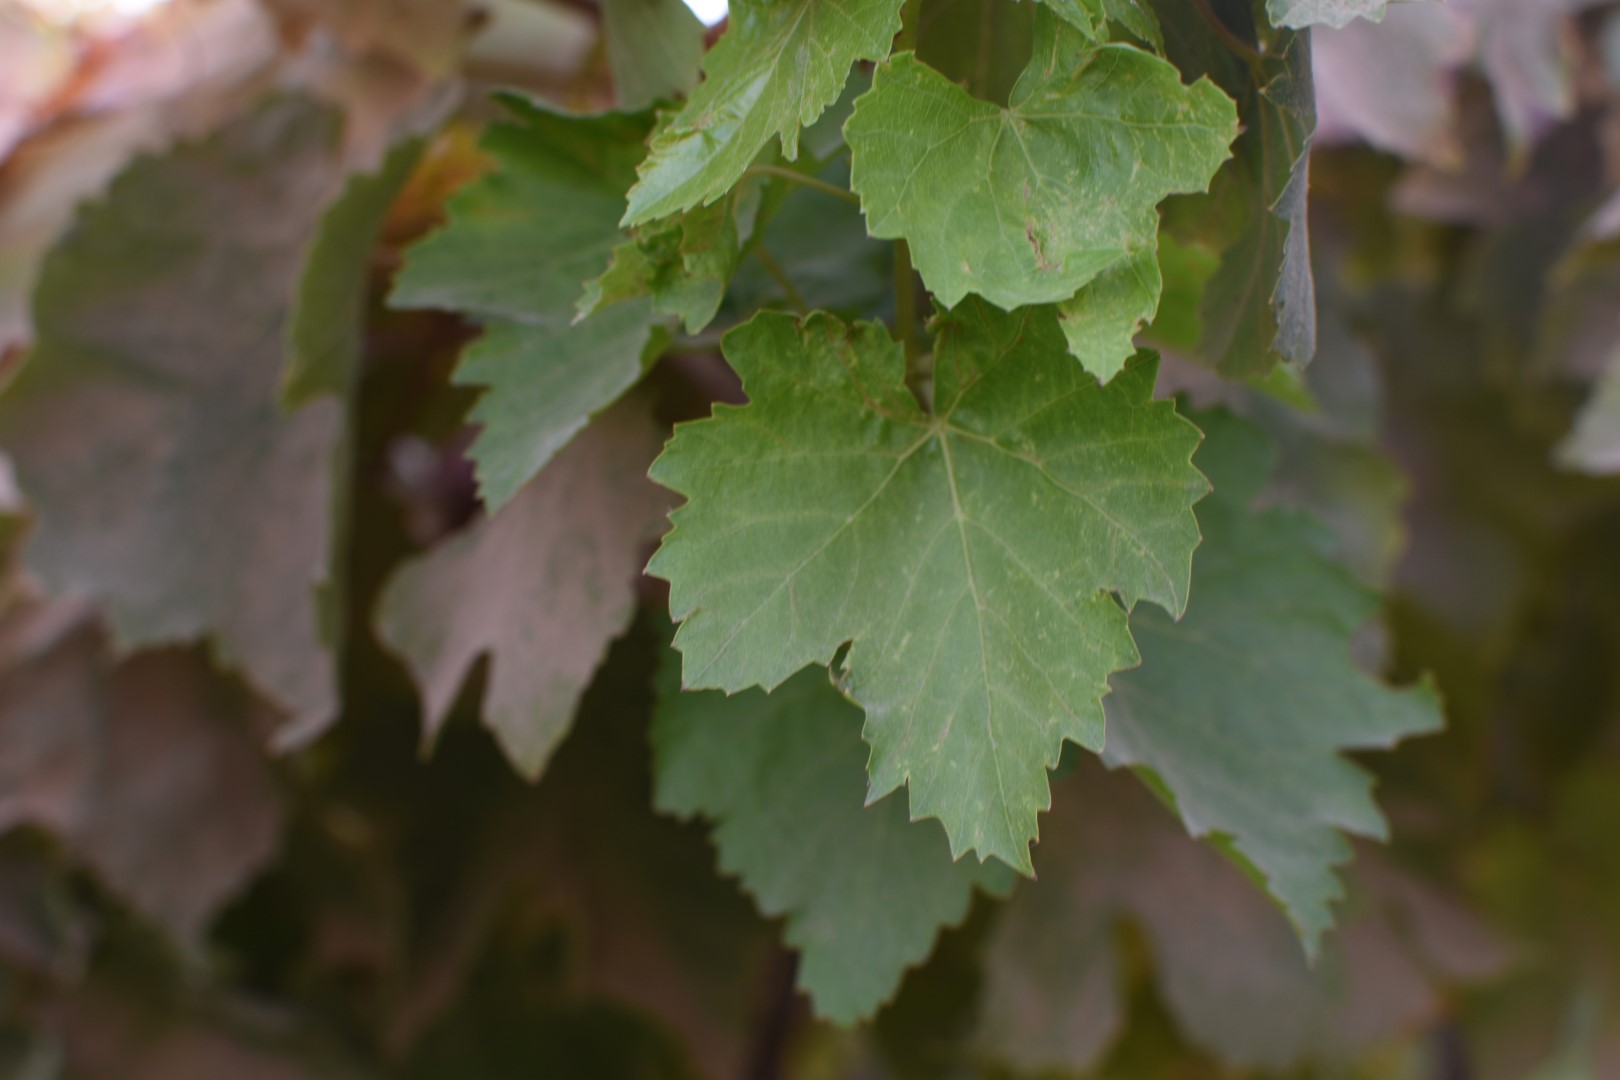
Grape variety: Thompson Seedless